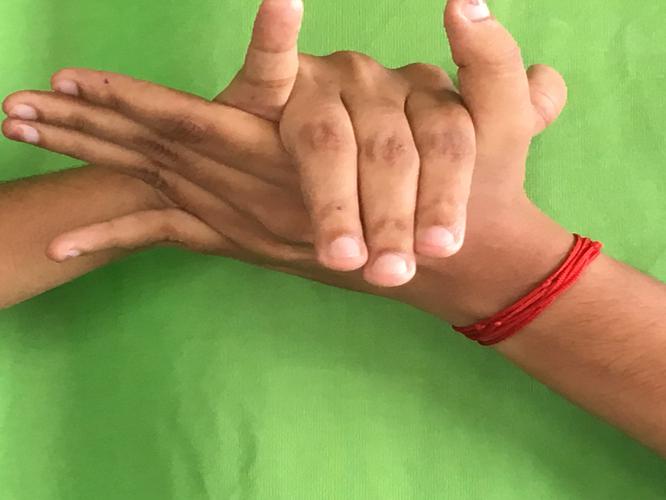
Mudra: Kurma
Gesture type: double_hand